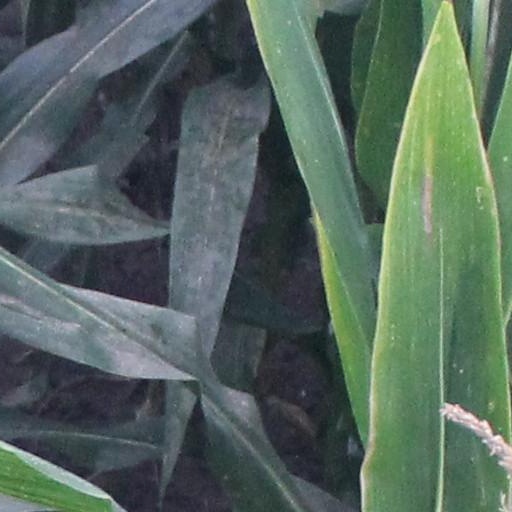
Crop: maize; corn